History of Christian theology

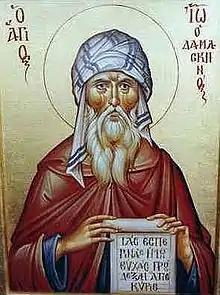
John of Damascus

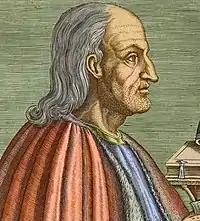
Anselm of Canterbury

When the Western Roman Empire fragmented under the impact of various 'barbarian' invasions, the Empire-wide intellectual culture that had underpinned late Patristic theology had its interconnections cut. Theology tended to become more localised, more diverse, and more fragmented. The classical Christianity preserved in Italy by men like Boethius and Cassiodorus was different from the vigorous Frankish Christianity documented by Gregory of Tours which was different again from the Christianity that flourished in Ireland and Northumbria in the 7th and 8th centuries. Throughout this period, theology tended to be a more monastic affair, flourishing in monastic havens where the conditions and resources for theological learning could be maintained.